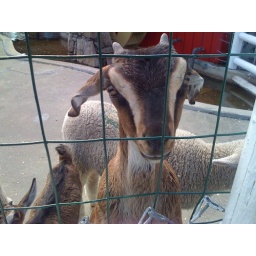
Here is the baby goat looking at me! The goats were really interested in me, the sheep not so much.